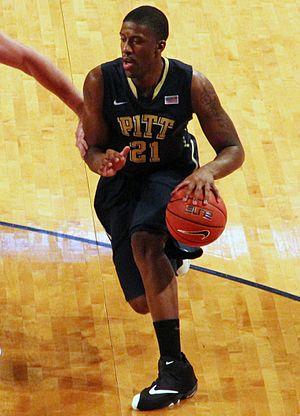
Lamar Patterson, né le 12 août 1991, est un joueur américain de basket-ball. Il évolue aux postes d'arrière et d'ailier.